European Market Coupling Company

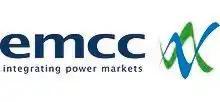
Logotype European Market Coupling Company.

European Market Coupling Company, EMCC or emcc, is a provider of congestion management services for cross-border electrical interconnectors.